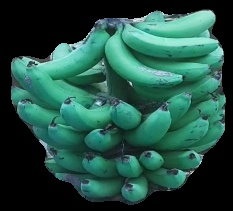
Variety: pachbale
Grade: grade3